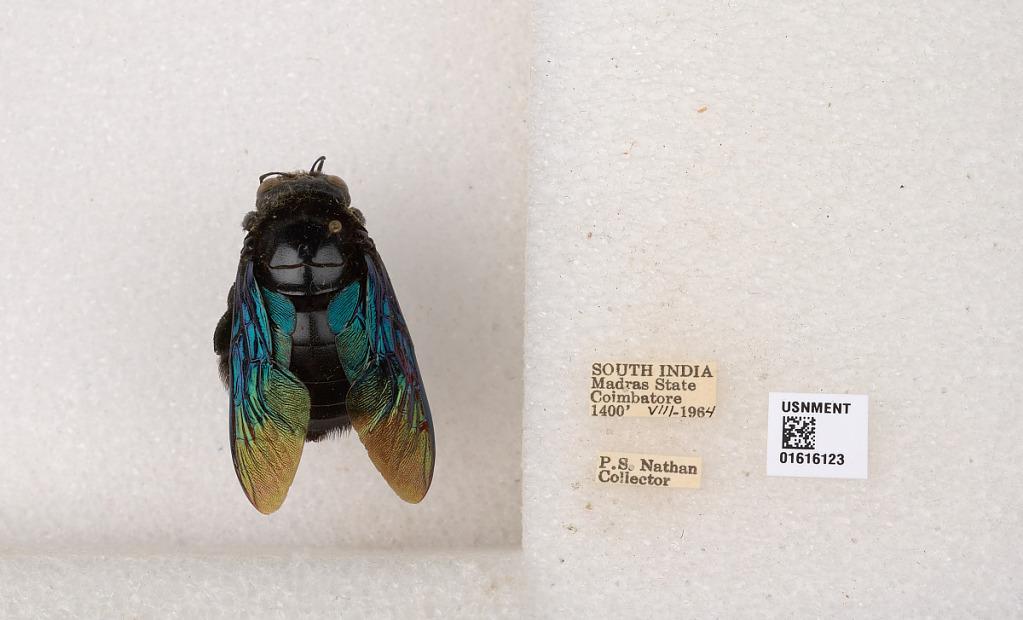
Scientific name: Xylocopa (Mesotrichia) tenuiscapa Westwood
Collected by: P. Nathan
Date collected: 1964-8-1
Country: India
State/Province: Tamil Nadu
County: Coimbatore
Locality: Coimbatore